Kayano Shigeru Nibutani Ainu Museum

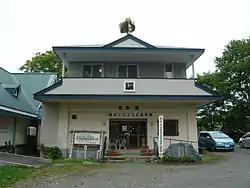

The is a private museum of Ainu materials collected by Kayano Shigeru that opened in the Nibutani area of Biratori, Hokkaidō, Japan in 1992.